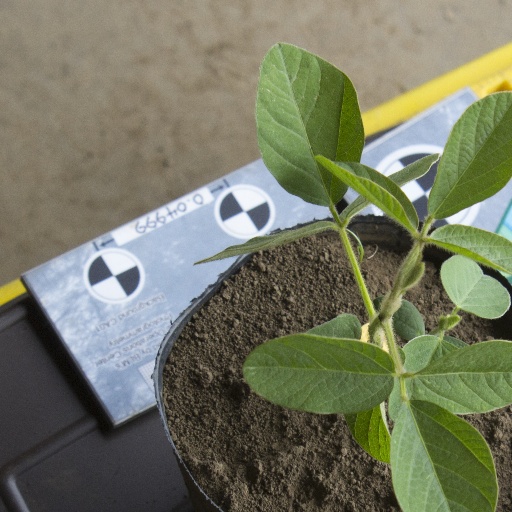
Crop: soybean